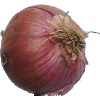
Label: Onion Red 1